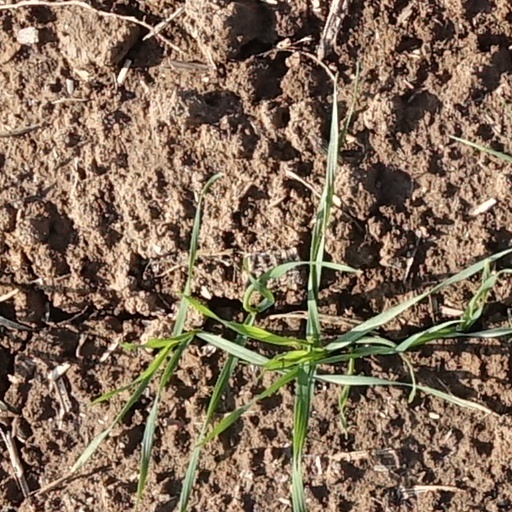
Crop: wheat